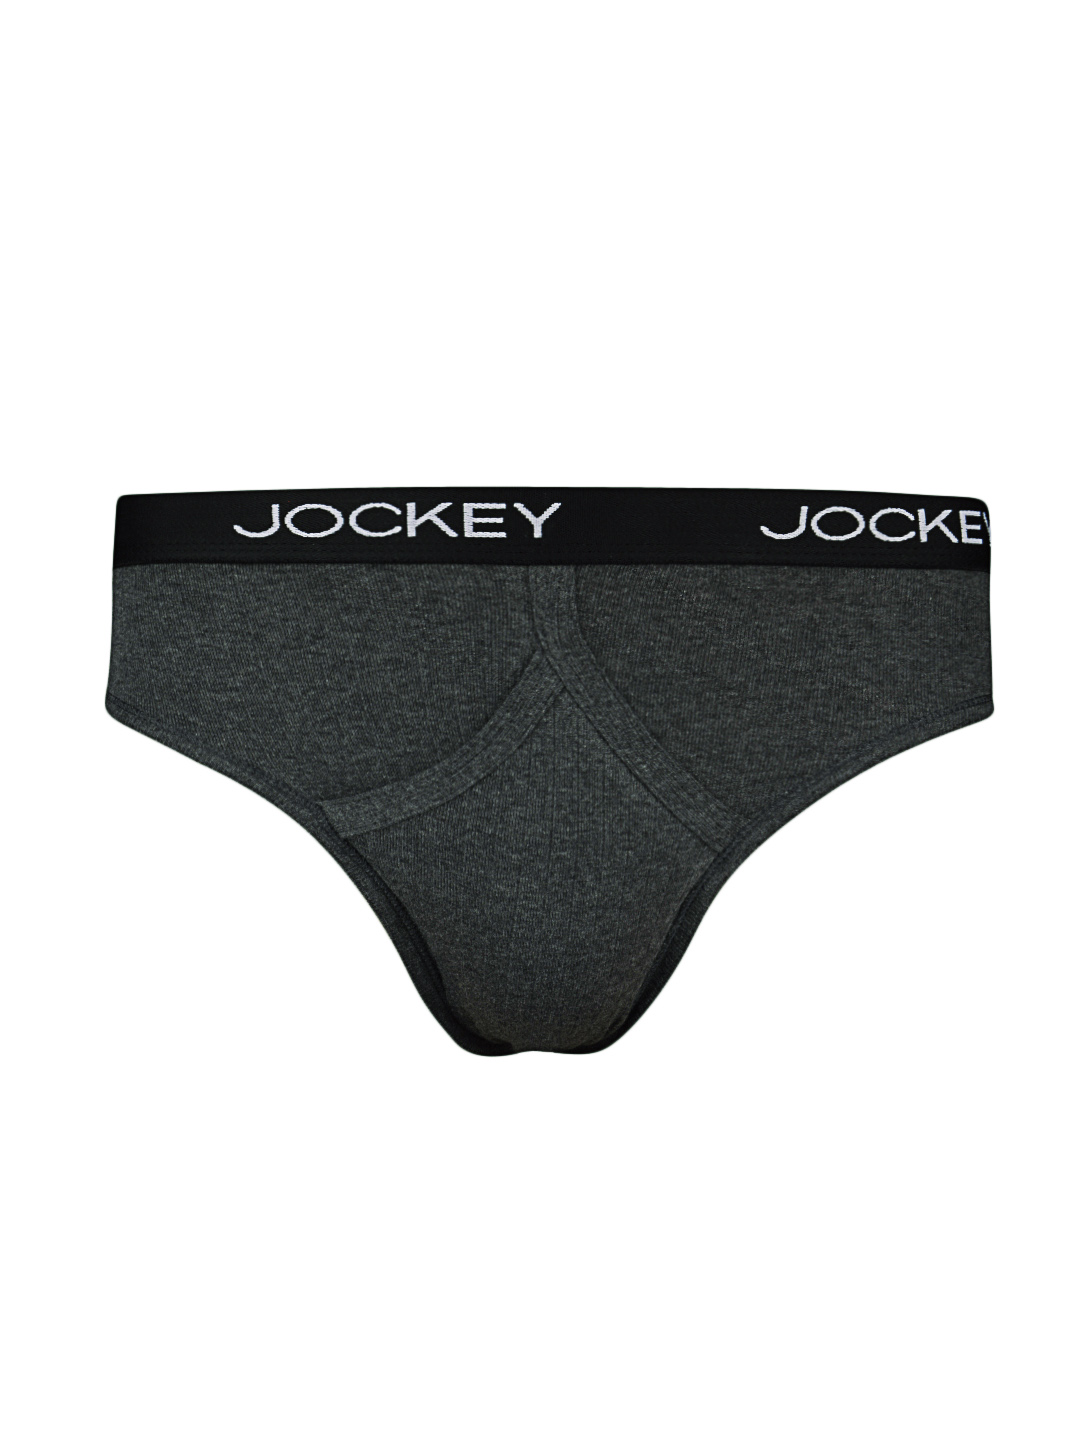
Jockey ELANCE Men Charcoal Grey Y Front Briefs 1006
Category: Apparel / Innerwear / Briefs
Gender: Men
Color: Charcoal
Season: Summer 2016
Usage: Casual